Étude Op. 10, No. 5 (Chopin)

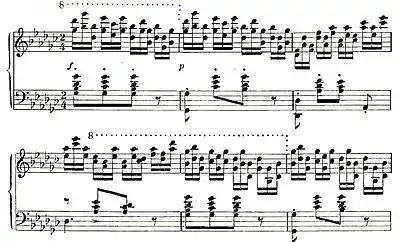
Arrangement in double notes by Gottfried Galston, 1910 (opening)

In the "Studienbuch" (1922) Galston published his complete arrangement in double notes. Seven versions can be found in Leopold Godowsky’s 53 "Studies on Chopin's Études". They include a version for both hands reversed, a transposition to C major for the white keys, a "Tarantella" in A minor, a "Capriccio" "on the white and black keys," an inversion for the left hand, an inversion for the right hand and a version for the left hand alone. Besides these, there is a combination of Op. 10, No. 5 and Op. 25, No. 9 ("Butterfly"), called "Badinage" (banter), which Canadian pianist Marc-André Hamelin calls a "brilliant "jeu d’esprit"" and a "fantastically clever feat of combinatorial wizardry." German pianist Friedrich Wührer's version for both hands reversed resembles Godowsky's first one.